Buckow (bei Beeskow) station

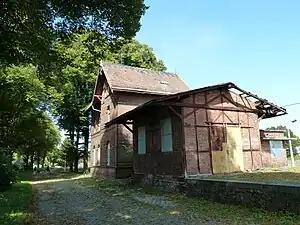
2011

Buckow (bei Beeskow) station is a railway station in the Buckow district in the municipality of Rietz-Neuendorf, located in the Oder-Spree district in Brandenburg, Germany.